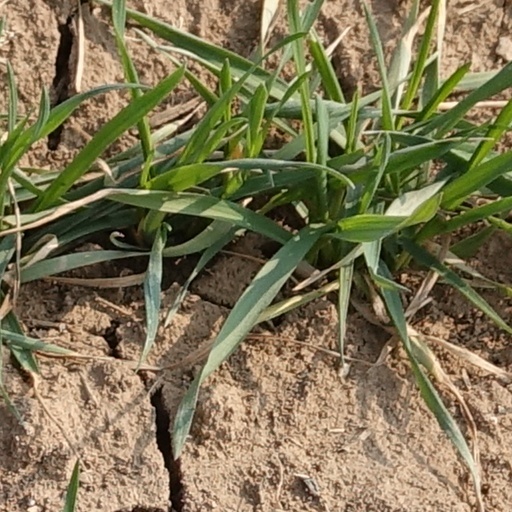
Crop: wheat